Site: brandenburg
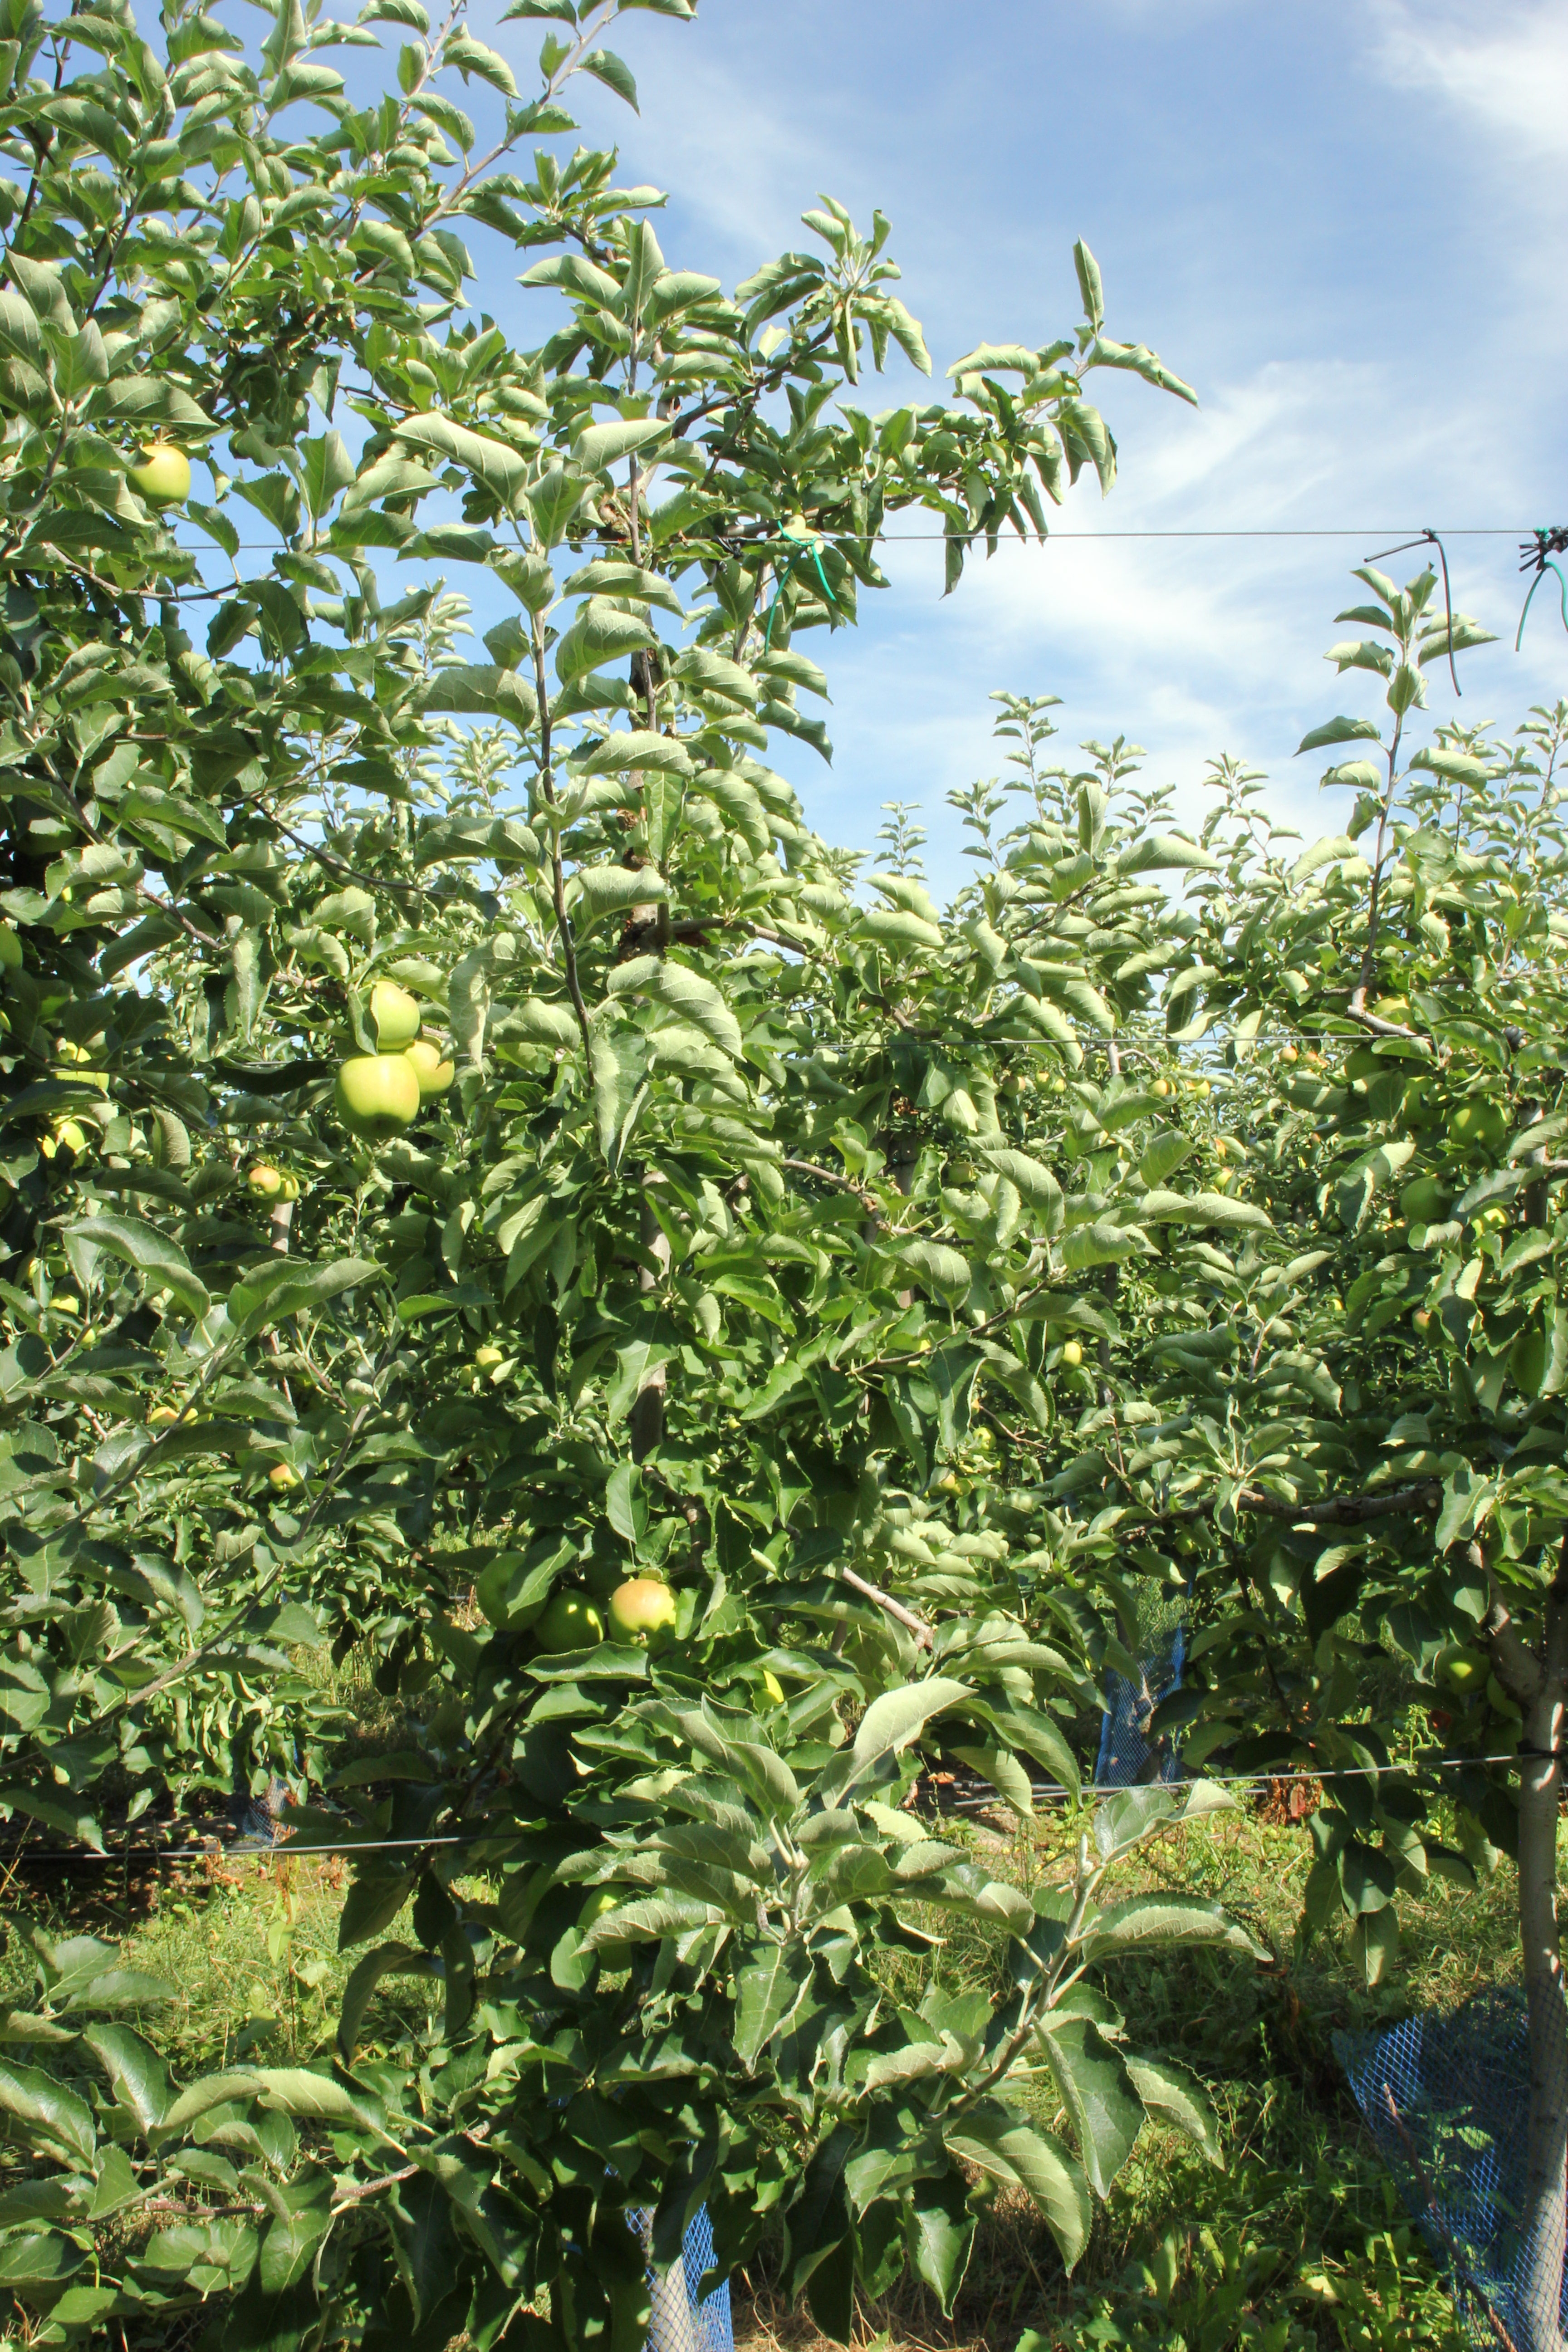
Growth stage (BBCH 77): Development of fruit